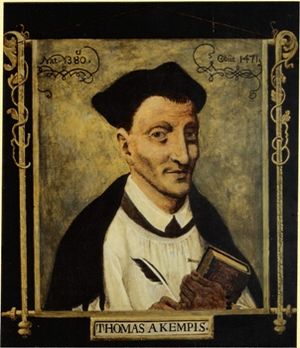
Thomas à Kempis
Thomas à Kempis var en tysk romerskkatolsk munk fra middelalderen.